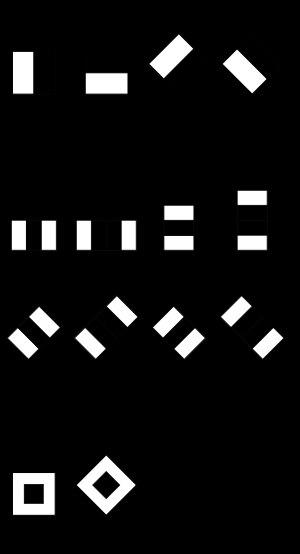
Les caractéristiques pseudo-Haar sont des caractéristiques utilisées en vision par ordinateur pour la détection d'objet dans des images numériques. Très simples et très rapides à calculer, elles ont été utilisées dans le premier détecteur de visages en temps réel, celui de la méthode de Viola et Jones.
La méthode de Viola et Jones est une méthode de détection d'objet dans une image numérique, proposée par les chercheurs Paul Viola et Michael Jones en 2001. Elle fait partie des toutes premières méthodes capables de détecter efficacement et en temps réel des objets dans une image. Inventée à l'origine pour détecter des visages, elle peut également être utilisée pour détecter d'autres types d'objets comme des voitures ou des avions. La méthode de Viola et Jones a été l'une des méthodes les plus connues et les plus utilisées, en particulier pour la détection de visages et la détection de personnes.